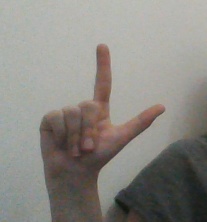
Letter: laam